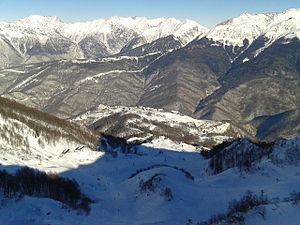
Roza Khutor / Højder
Skisportsstedet Roza Khutor
Roza Khutor er et skisportssted i det sydvestlige Rusland i det vestlige Kaukasus, lokaliseret på Aibiga-højderyggen langs Roza Khutor-plateauet nær Krasnaja Poljana. Det er opført i perioden 2003 til 2011 og er værtssted for de alpine discipliner ved vinter-OL 2014 i Sotji. Skisportsstedet ligger omkring 40 km fra Sortehavet. Flertallet af løjperne vender forsiden mod nordøst og bagsiden mod sydvest. Roza Khutor Ekstrempark ligger også i Roza Khutor.